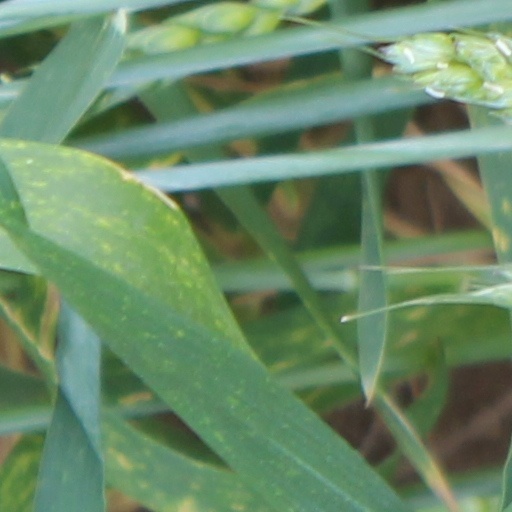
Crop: wheat